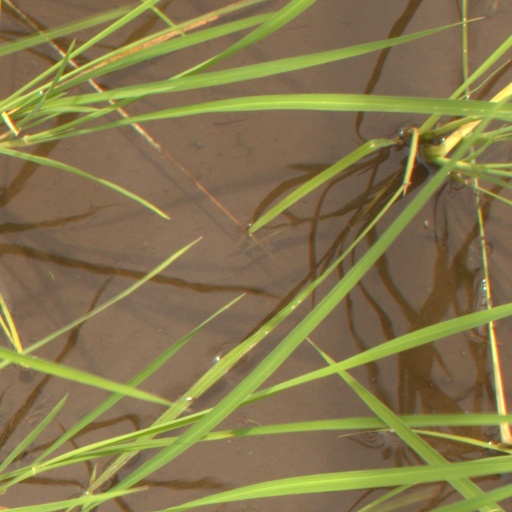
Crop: rice